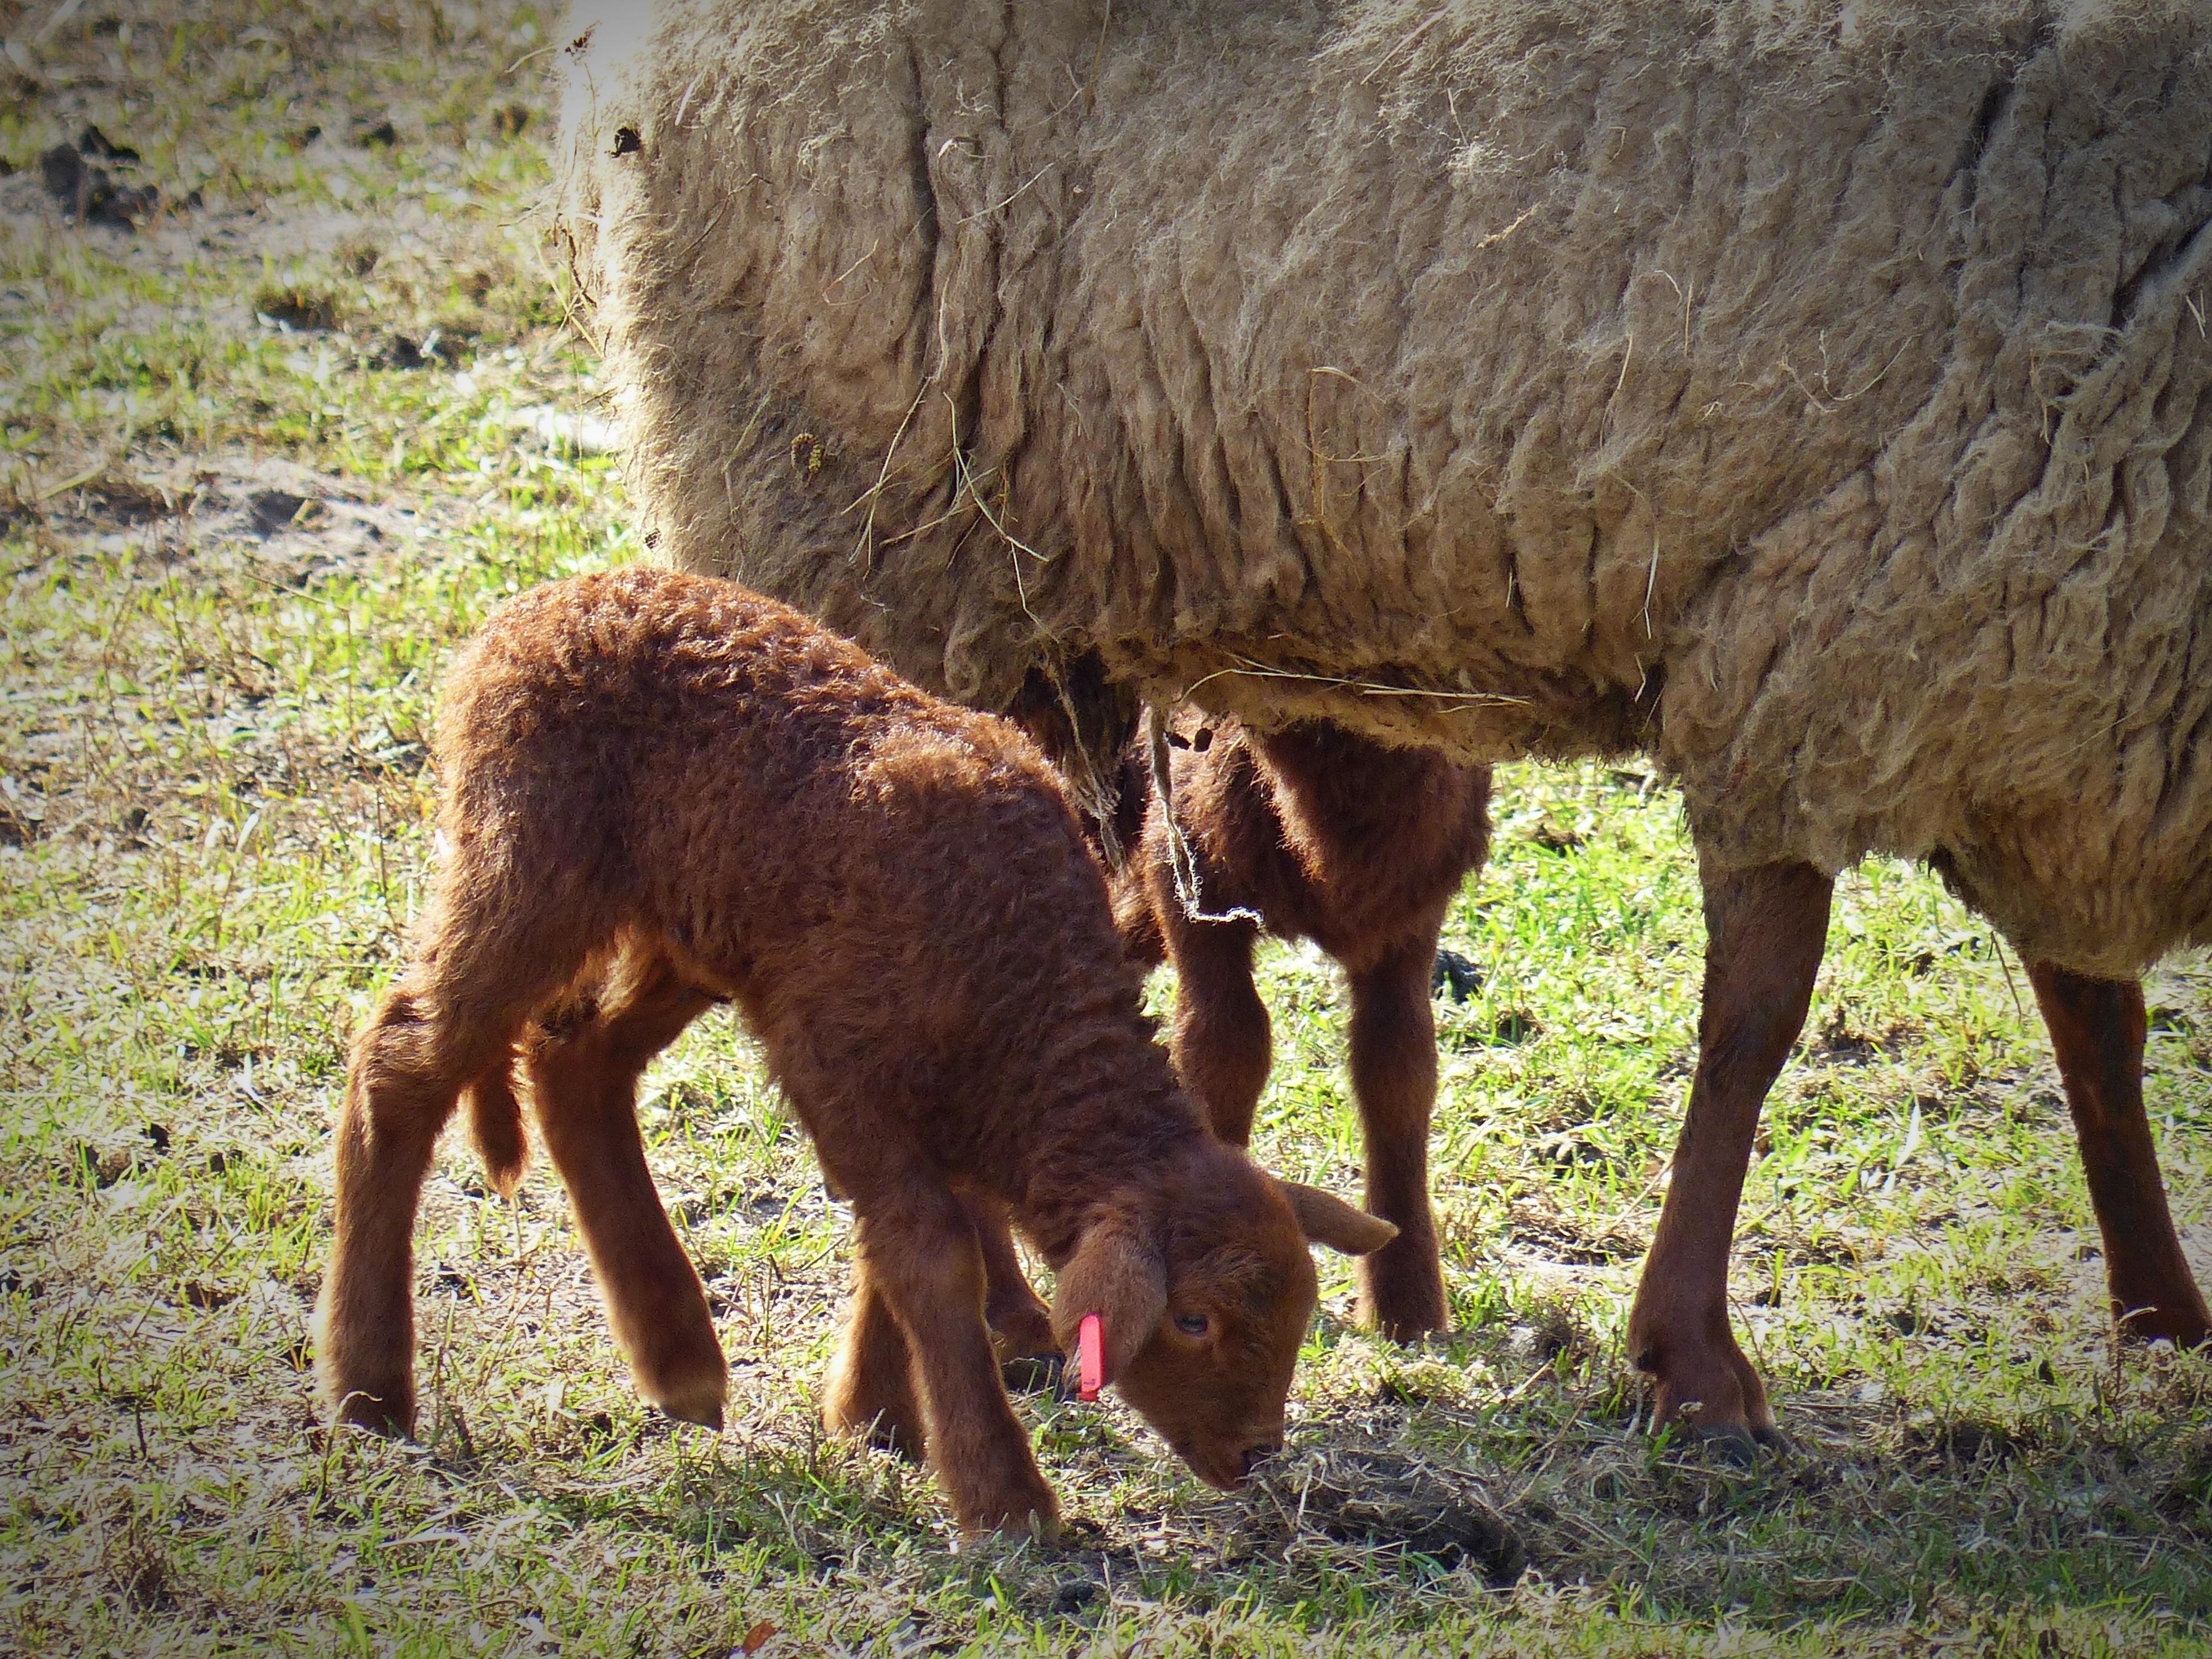
farm, meadow, sweet, animal, cute, wildlife, fur, herd, pasture, grazing, sheep, mammal, wool, fauna, lamb, graze, vertebrate, sheeps, lambs, passover, rural area, sch fchen, young sheep, cattle like mammal